Nevvare Hanım

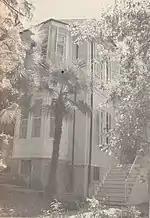
Mansion belonging to Nevvare Hanım

Mehmed noticed Nevvare among the ladies of Müveddet and fell in love with her. Nevvare married Mehmed on 20 June 1918 in the Dolmabahçe Palace, although Müveddet was opposed in every way. Mehmed was fifty-seven, while Nevvare was seventeen years old. Nevvare remained childless. After Mehmed's accession to the throne on 4 July 1918, She was given the title of "Senior Ikbal", although she would have been entitled to the title of Third Kadın. He probably did not receive the title so as not to further offend Müveddet. She was given a mansion on the grounds of the Yıldız Palace. Her close friend Leyla described her as kind but very proud.